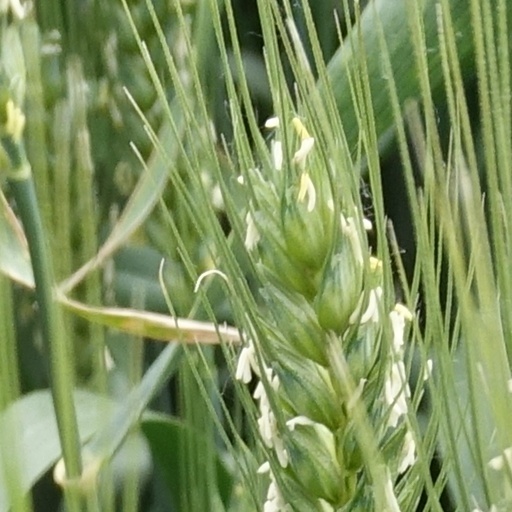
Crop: wheat